A13 road (England)

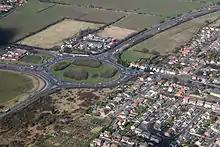
Sadlers Farm Roundabout

The "Thames Gateway" section of the A13 leaves London at Wennington on the border with Thurrock, still dual three lanes, intersecting with the M25 motorway at Junction 30, close to the Dartford Crossing and Lakeside Shopping Centre. The A13 here is a much older dual carriageway, dating mostly to the 1980s, including the four-lane flyover above the M25, left incomplete for over 15 years. The Wennington to M25 section opened in late 1998. The next junction, the turn-off for Lakeside (A126), has only west-facing slips, so there is no exit eastbound. It is then dual three lanes past the junction with the A1089, the road into Tilbury, and loses its Trunk Road status to the latter. The A13 finally drops down to two lanes each way at the nearby A128 junction. It is dual for another , bypassing Stanford-le-Hope and Basildon before it reaches the Sadlers Hall Farm (or Sadlers Farm) roundabout. Here the road meets the A130 and loses its dual and Primary Route status. The main route into Southend is now the A127 "Southend Arterial Road", accessible via the A130.